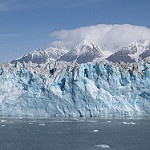
Label: glacier